Police

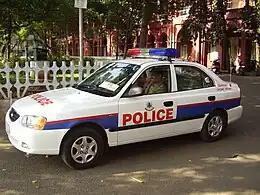
Greater Chennai Police officers patrolling in a police car in Chennai, India

In 1566, the first police investigator of Rio de Janeiro was recruited. By the 17th century, most captaincies already had local units with law enforcement functions. On July 9, 1775, a Cavalry Regiment was created in the state of Minas Gerais for maintaining law and order. In 1808, the Portuguese royal family relocated to Brazil, because of the French invasion of Portugal. King João VI established the ('General Police Intendancy') for investigations. He also created a Royal Police Guard for Rio de Janeiro in 1809. In 1831, after independence, each province started organizing its local "military police", with order maintenance tasks. The Federal Railroad Police was created in 1852, Federal Highway Police, was established in 1928, and Federal Police in 1967.